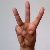
The image shows a hand gesture representing the letter 'W' in Indian Sign Language.